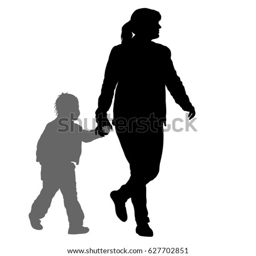
silhouette of happy family on a white background .